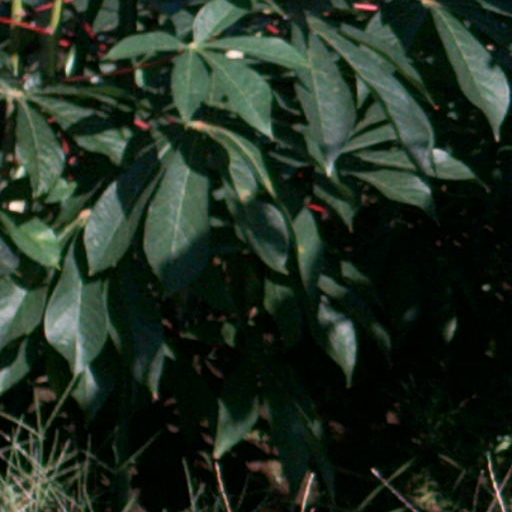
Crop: cassava